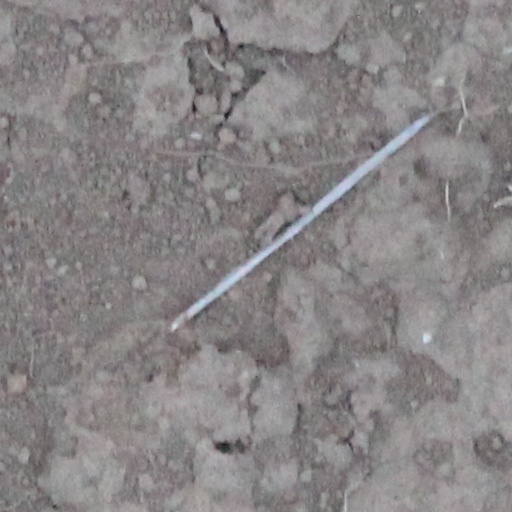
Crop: wheat